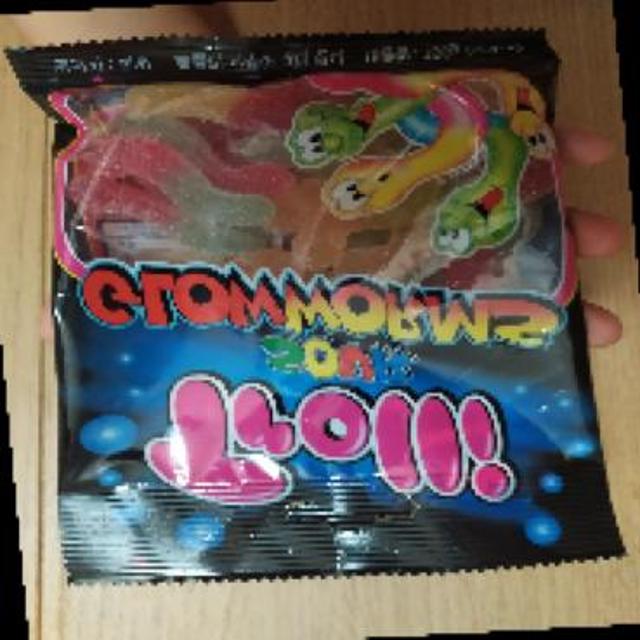
Label: plastics